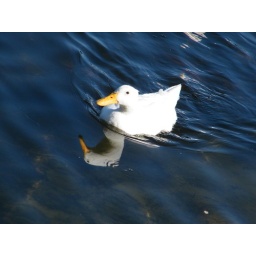
duck swimming by the shoreline